Camillo Bregant

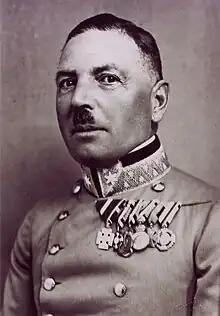
Major General Camillo Bregant 1932

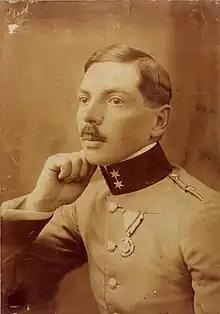
Camillo Bregant around 1905

Camillo Bregant (24 July 1879 – 21 February 1956) was a Major General, a colonel of the former 5th Styrian, Carinthian and Carniolan Dragoons "Nicholas I Emperor of Russia's Own" "(Steirisch-Kärntnerisch-Krainerisches Dragoner-Regiment „Nikolaus I. Kaiser von Rußland“ Nr. 5)" and a leading officer of the Austrian Armed Forces in the First Republic of Austria.